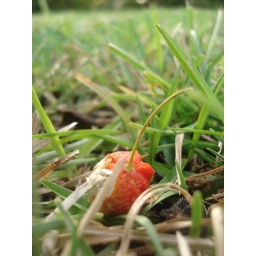
Small fruit from a tree in Miami, Fl taken by Clara G